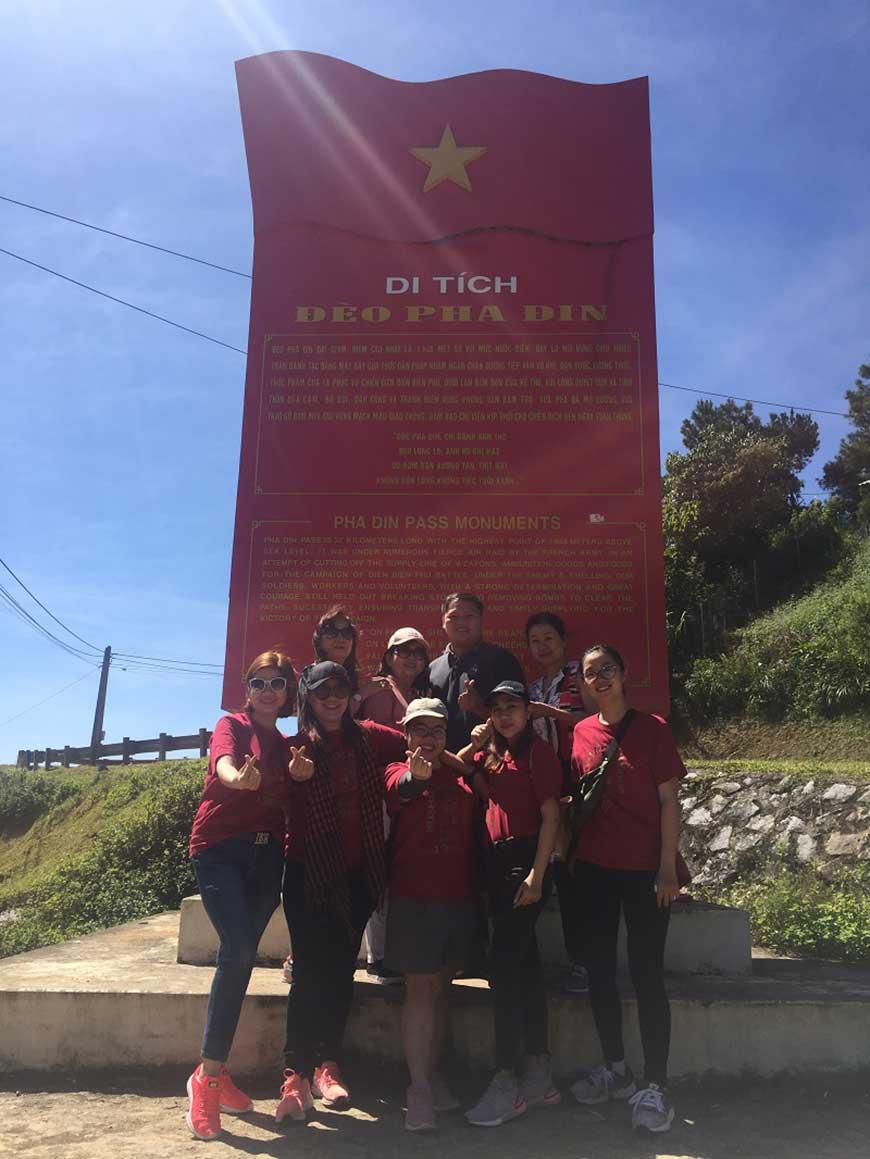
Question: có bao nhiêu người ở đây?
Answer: ở đây có chín người